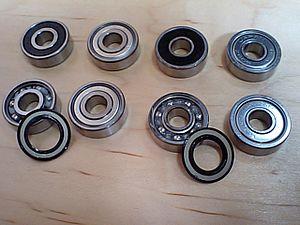
Un skateboard ou skate ou plus rarement une planche à roulettes est un objet composé d'un plateau sous lequel sont fixés deux essieux maintenant chacun deux roues.